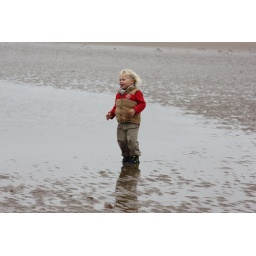
A day on the Freshfields near Liverpool with our inlaws, their dog Jas and our spaniel (Maggie) and pug (Parker).